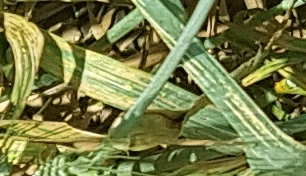
Label: Wheat___Yellow_Rust